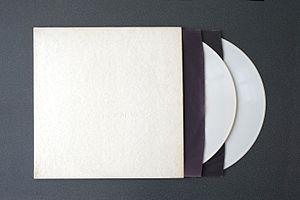
«
The Beatles [ðə ˈbiːtəlz] est un groupe de pop et de rock'n'roll, originaire de Liverpool, en Angleterre. Le noyau du groupe se forme avec les Quarrymen fondés par John Lennon en 1957, il adopte son nouveau nom en 1960 et, à partir de 1962, prend sa configuration définitive, composé de John Lennon, Paul McCartney, George Harrison et, le dernier à se joindre, Ringo Starr. Il est considéré comme le groupe le plus populaire et influent de l'histoire du rock. En dix ans d'existence et seulement sept ans d'enregistrement, les Beatles ont enregistré douze albums originaux et composé près de 200 chansons majoritairement écrites par le tandem Lennon/McCartney, dont le succès dans l'histoire de l'industrie discographique reste inégalé.